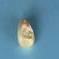
Maize quality: Bad